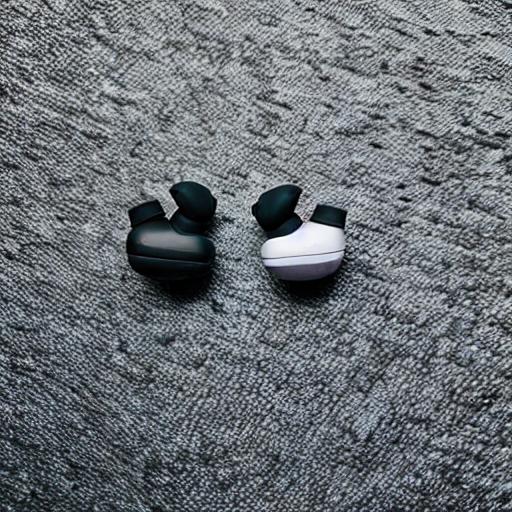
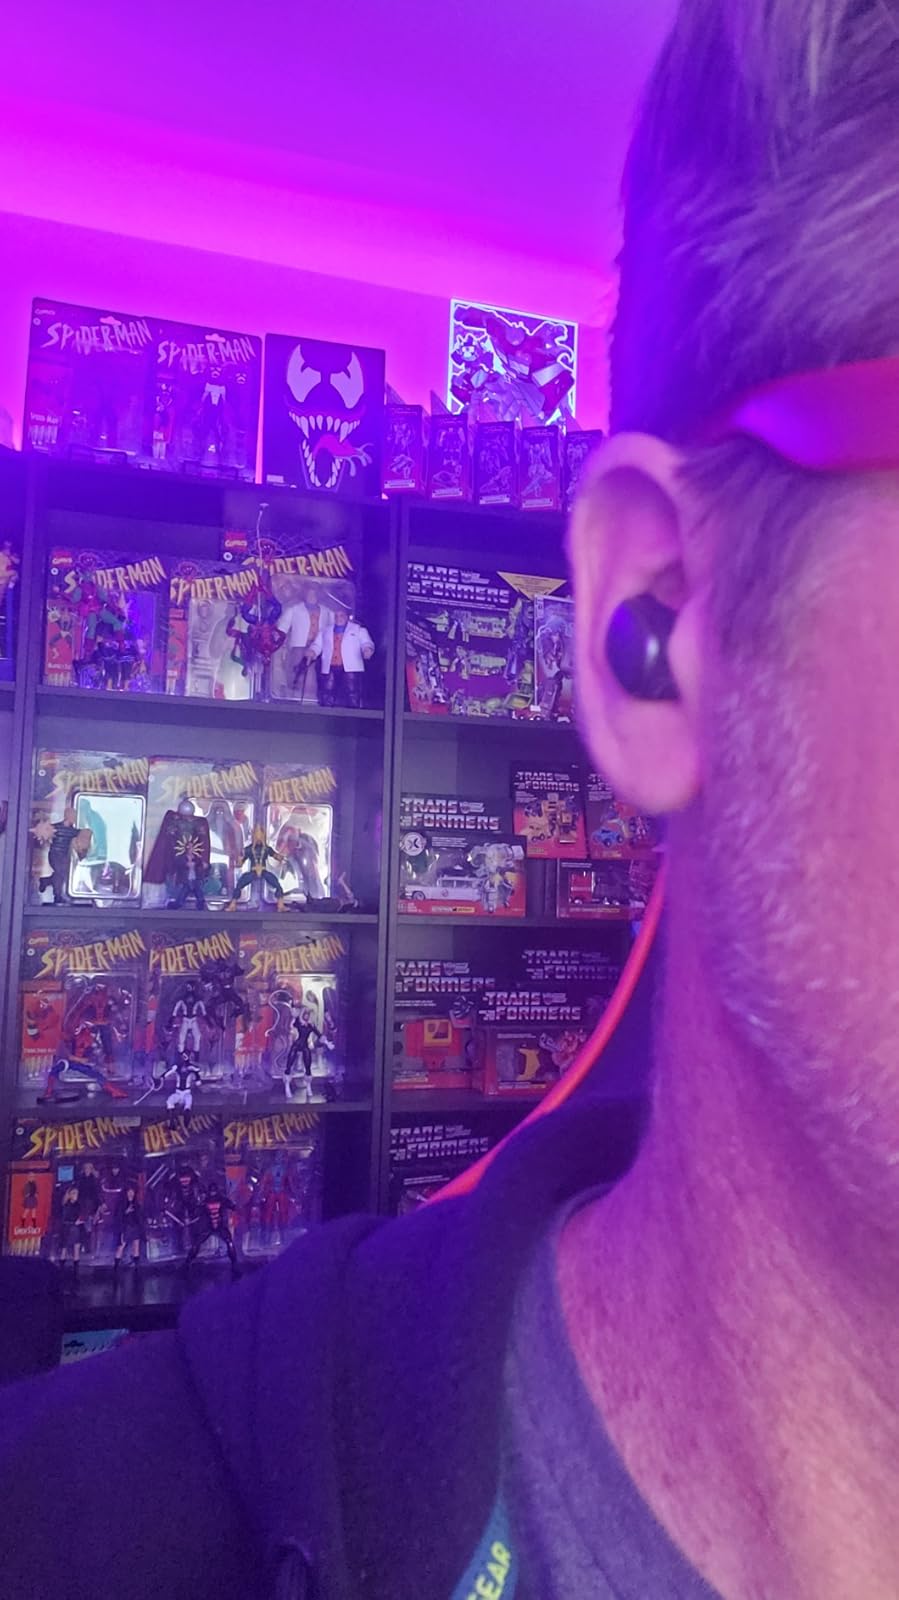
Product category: earbuds
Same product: no